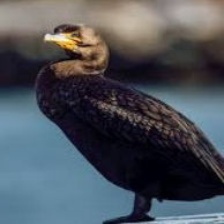
Species: DOUBLE BRESTED CORMARANT
Scientific name: PHALACROCORAX AURITUS